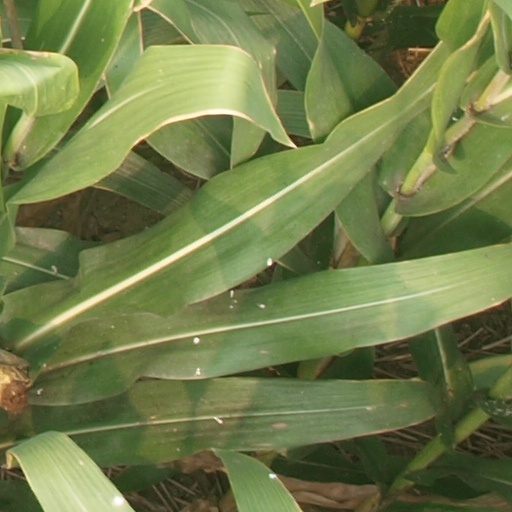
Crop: maize; corn